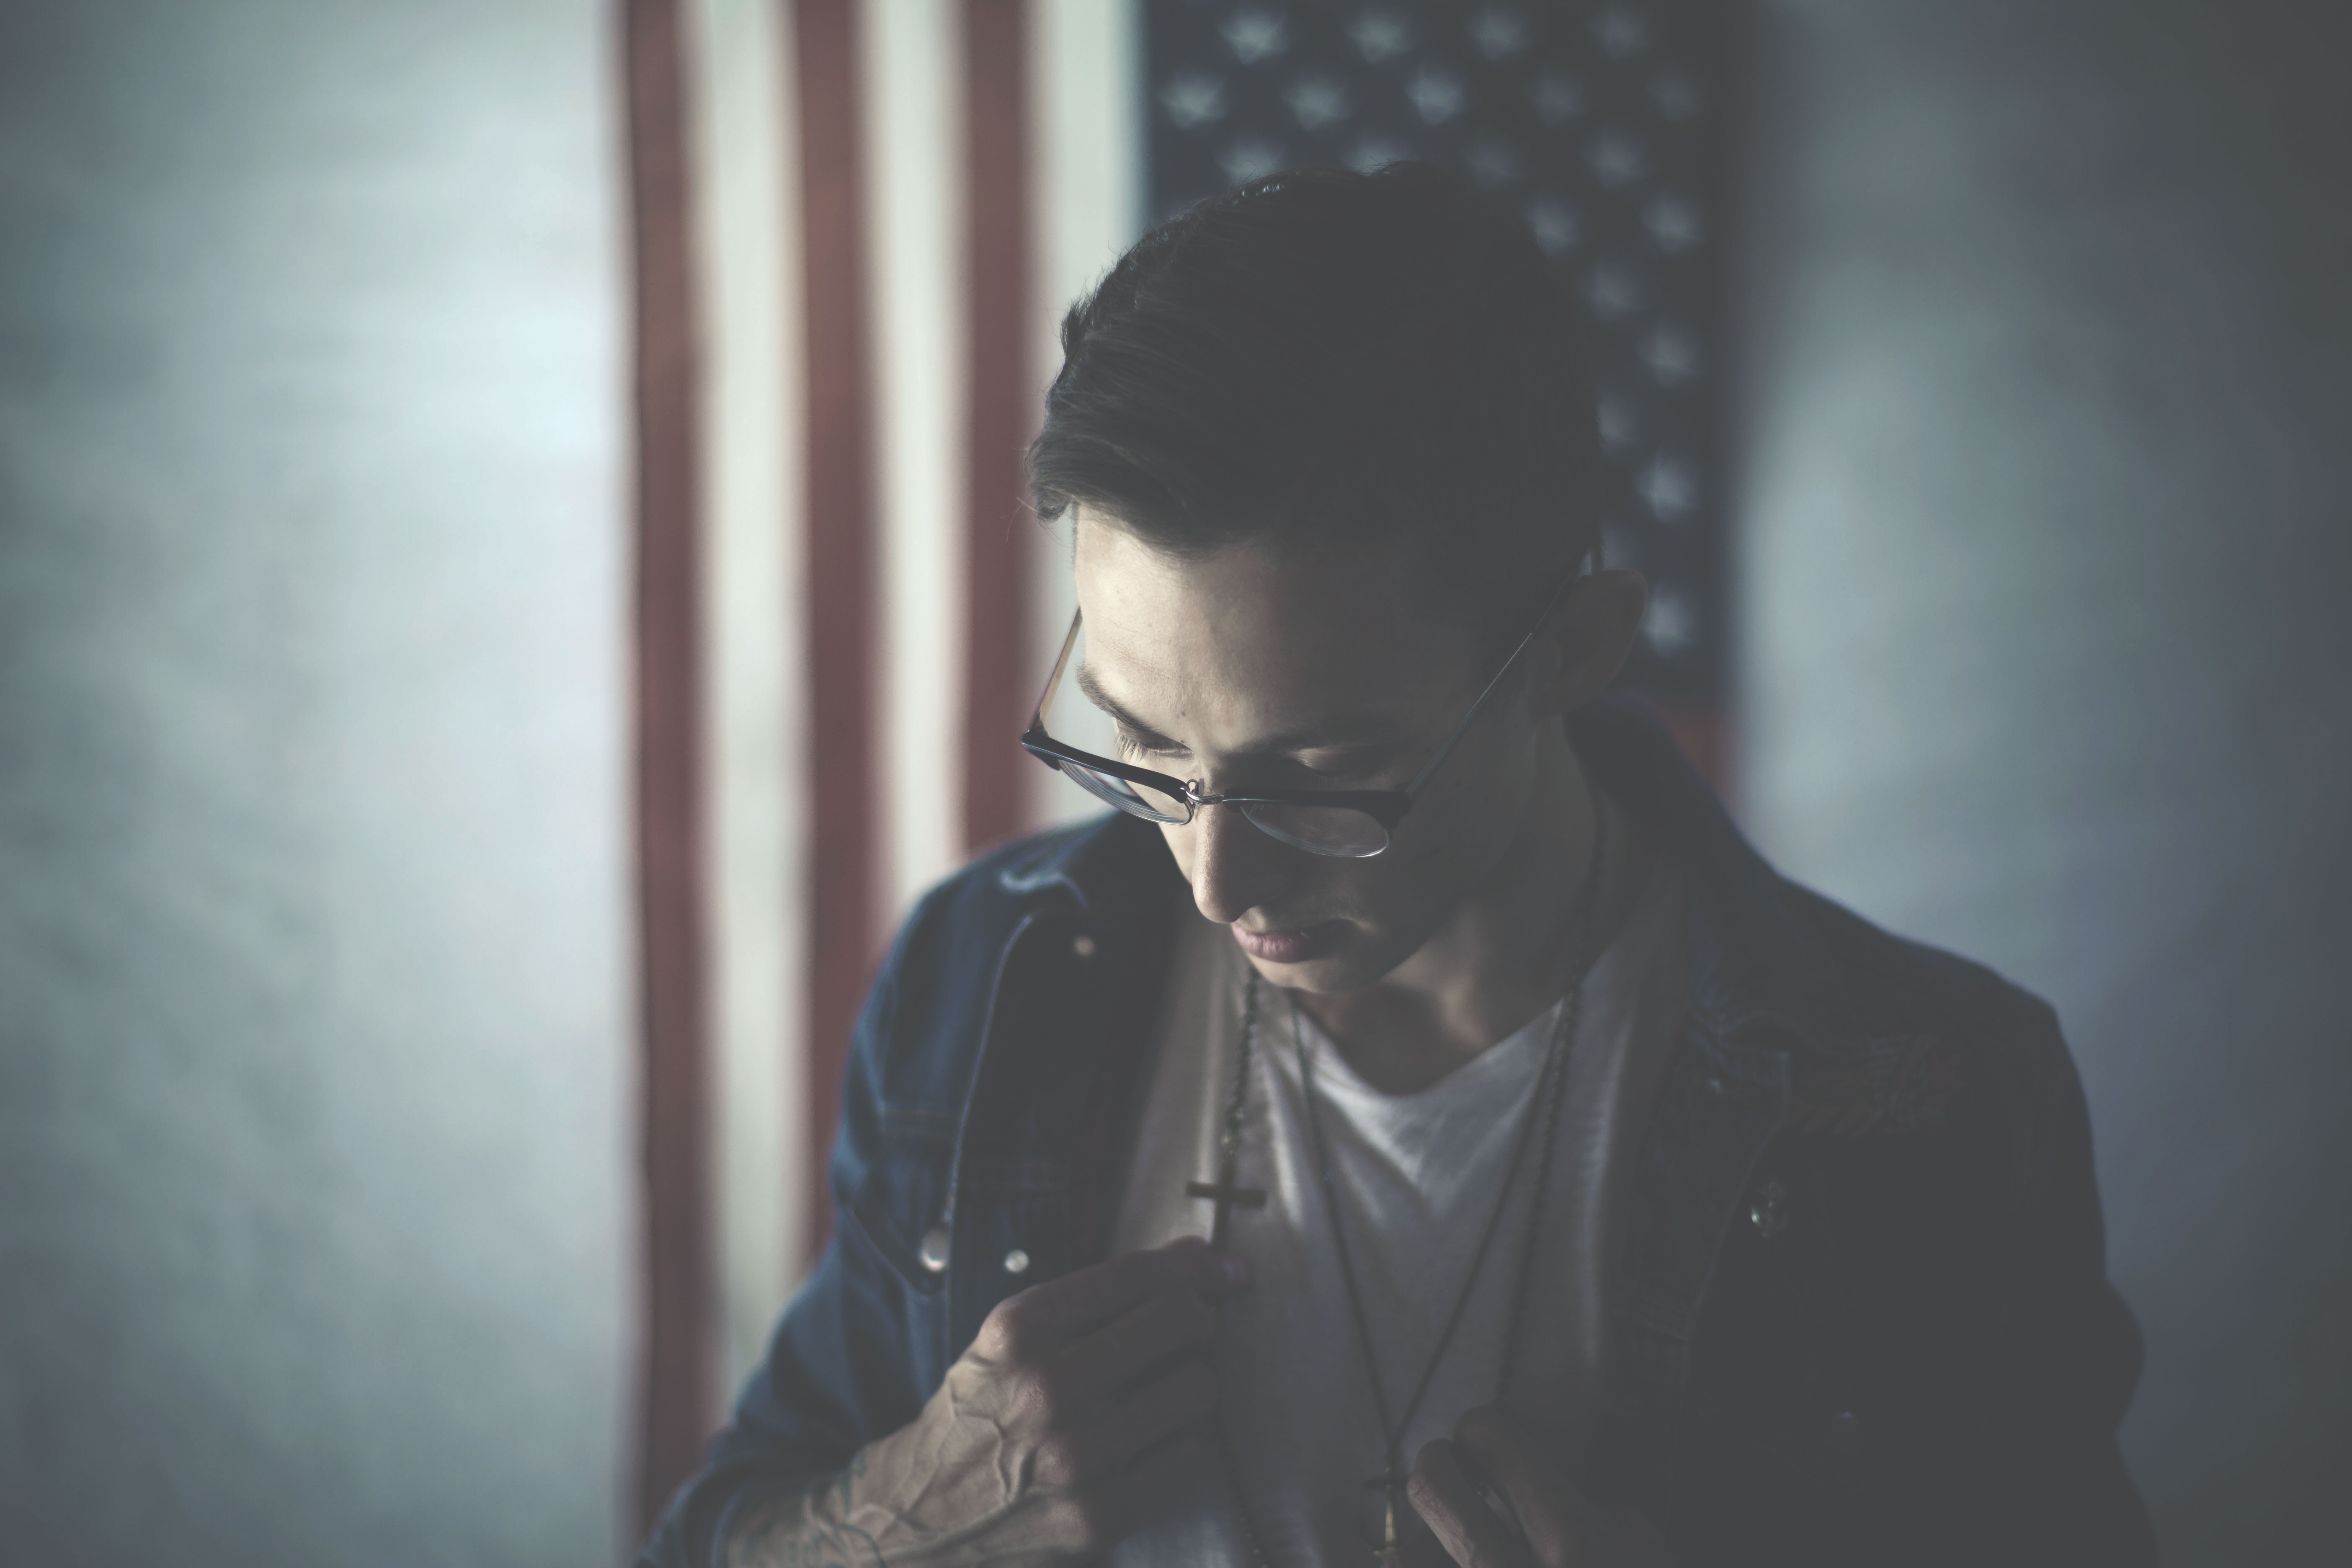
darkness, screenshot